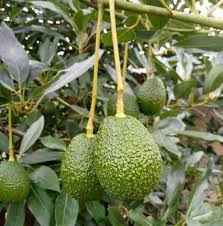
Label: Avocado